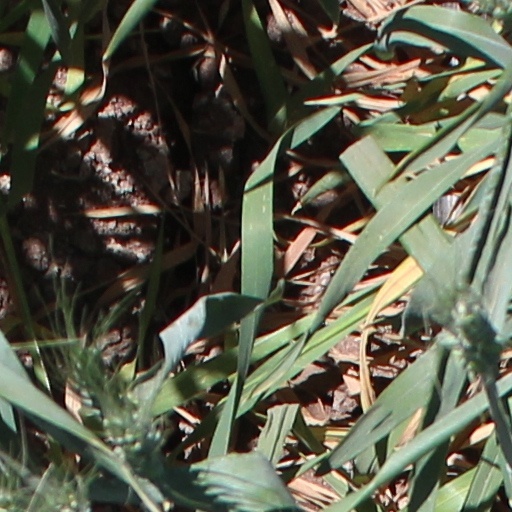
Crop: wheat